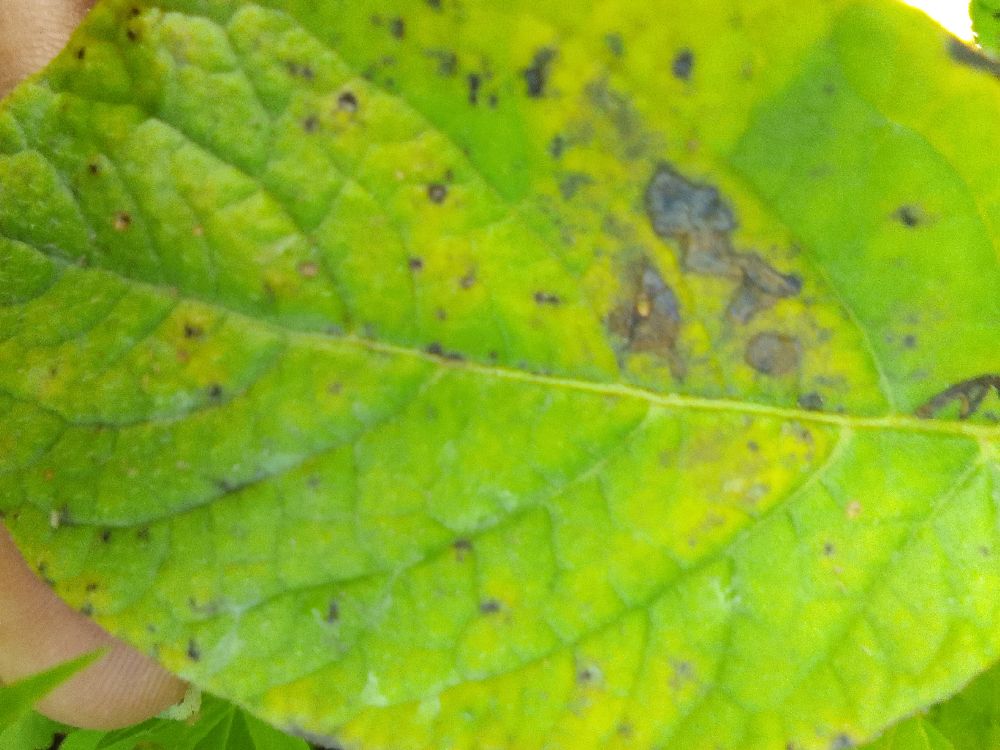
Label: Early blight